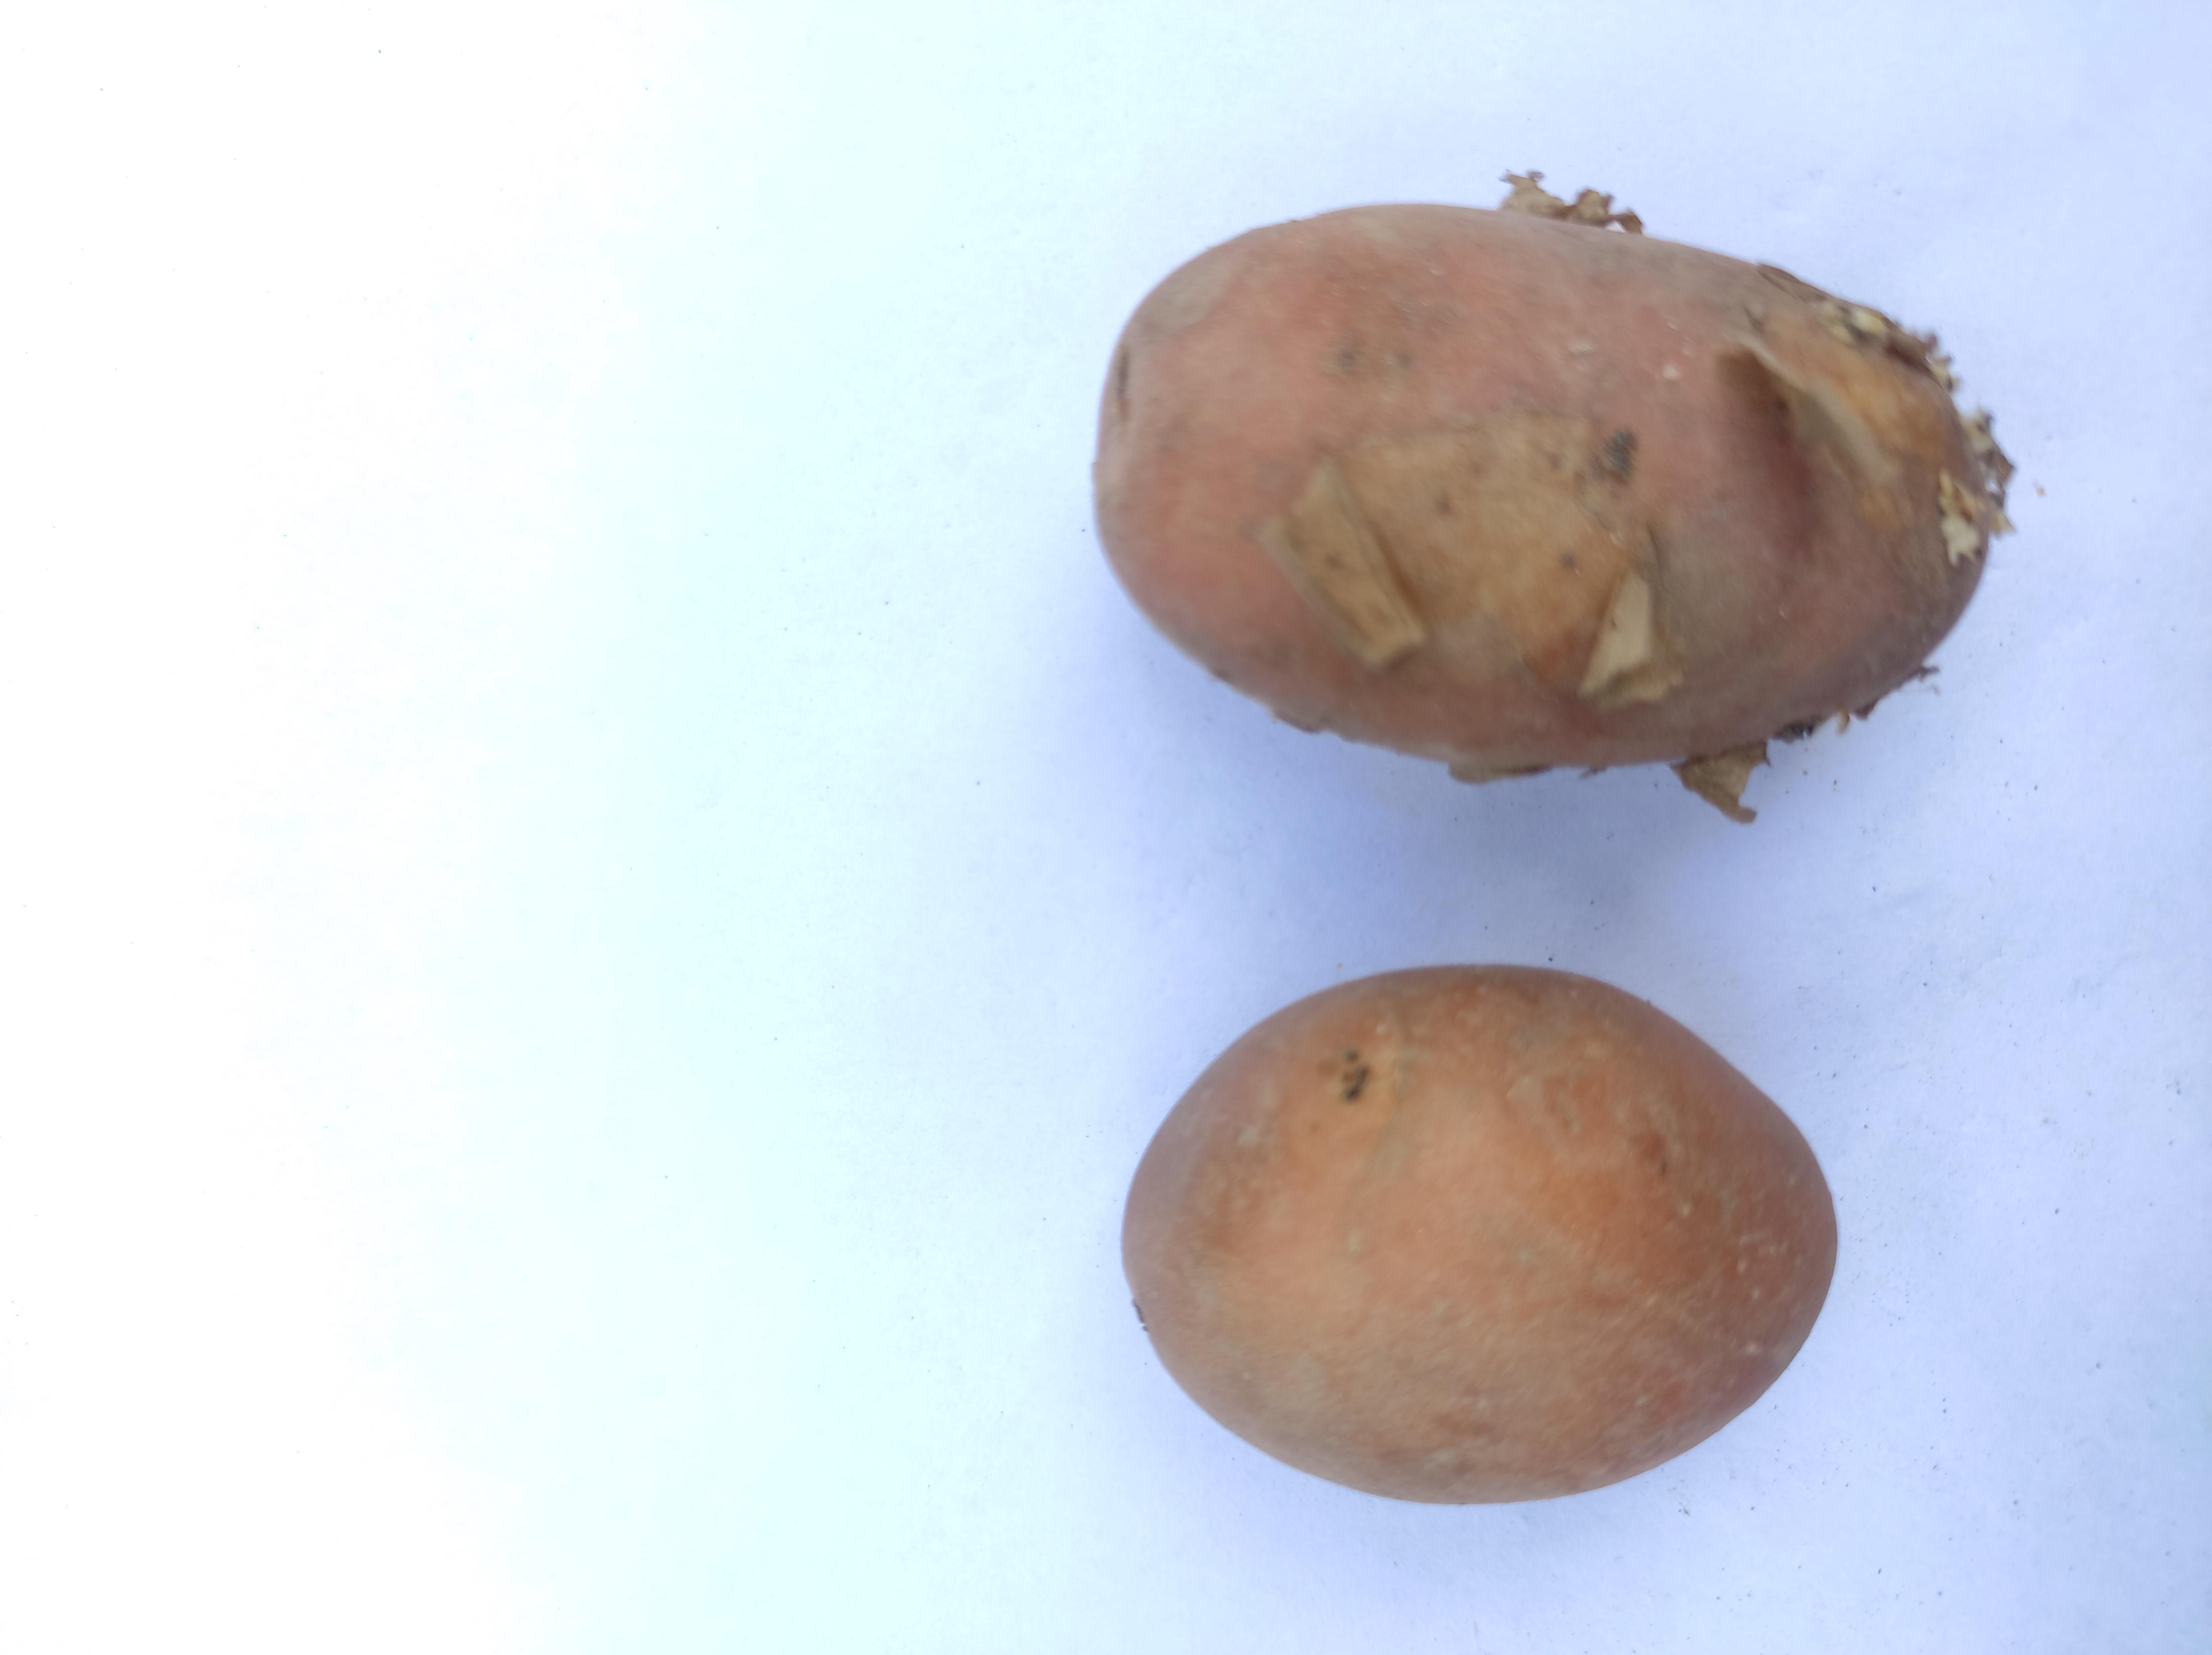
Label: Potato